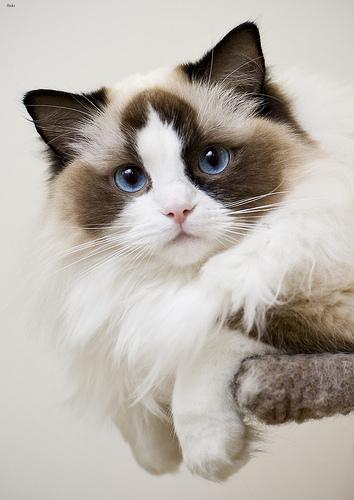
Breed: Ragdoll